List of Belgian judges

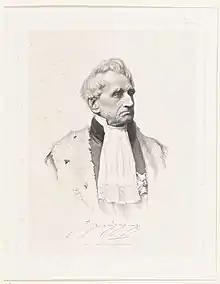
Joseph Grandgagnage, 1st President of the Court of appeal of Liège

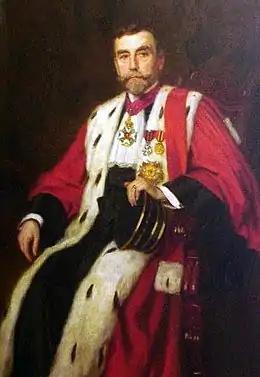
Baron Adrien de la Kethulle de Ryhove, 1st President of the Court of Appeal of Ghent between 1919-1923

This is a List of Belgian high Judges and National magistrates.